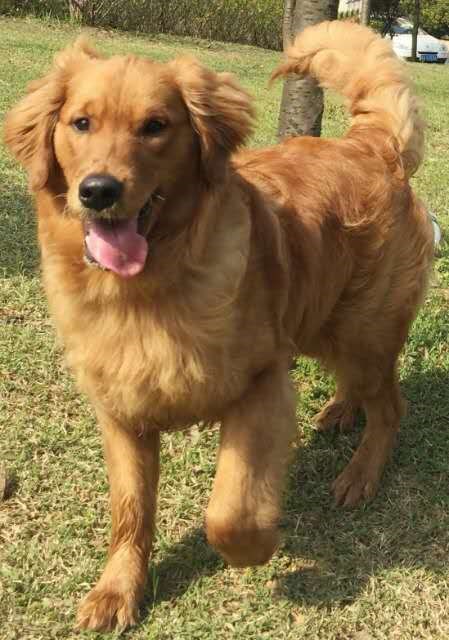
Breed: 5355-n000126-golden_retriever